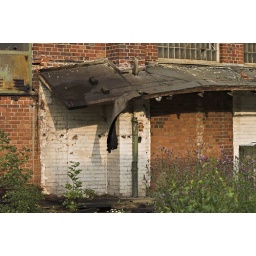
Abandoned factory building in the wasteland near the brown coal mining, Inden, NRW, Germany